Alexander Kolchak

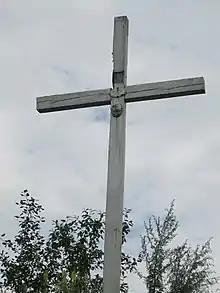
A memorial cross placed at the resting place of Kolchak

Initially the White forces under his command had some success. Kolchak was unfamiliar with combat on land and gave the majority of the strategic planning to D. A. Lebedev, Paul J. Bubnar, and his staff. The northern army under the Russian Anatoly Pepelyayev and the Czech Rudolf Gajda seized Perm in late December 1918 and after a pause other forces spread out from this strategic base. The plan was for three main advances – Gajda to take Archangel, Khanzhin to capture Ufa and the Cossacks under Alexander Dutov to capture Samara and Saratov.